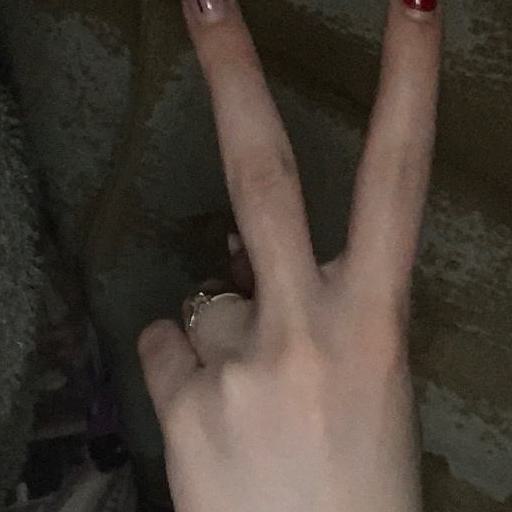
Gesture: peace_inverted